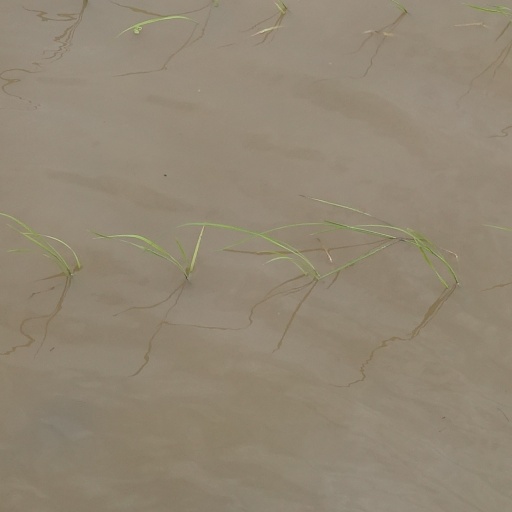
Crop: rice